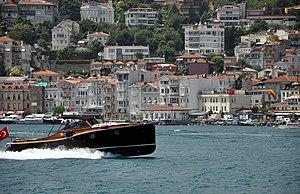
Arnavutköy est un quartier historique d'Istanbul sur les côtes du Bosphore en Turquie.